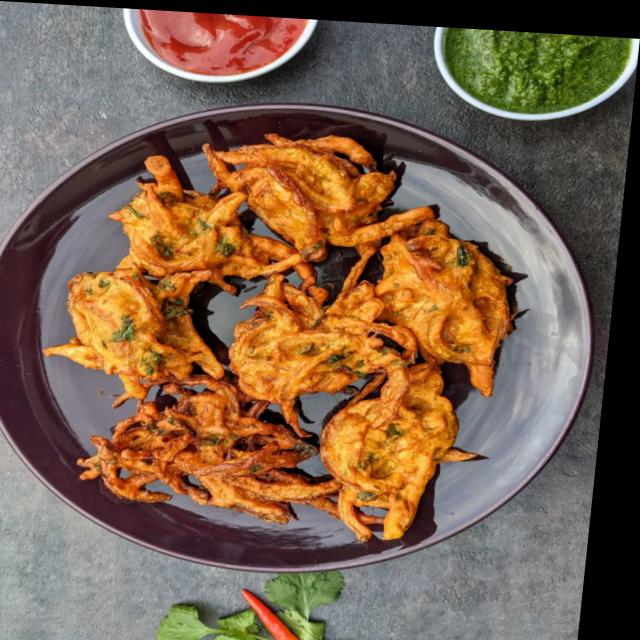
Dish: pakode